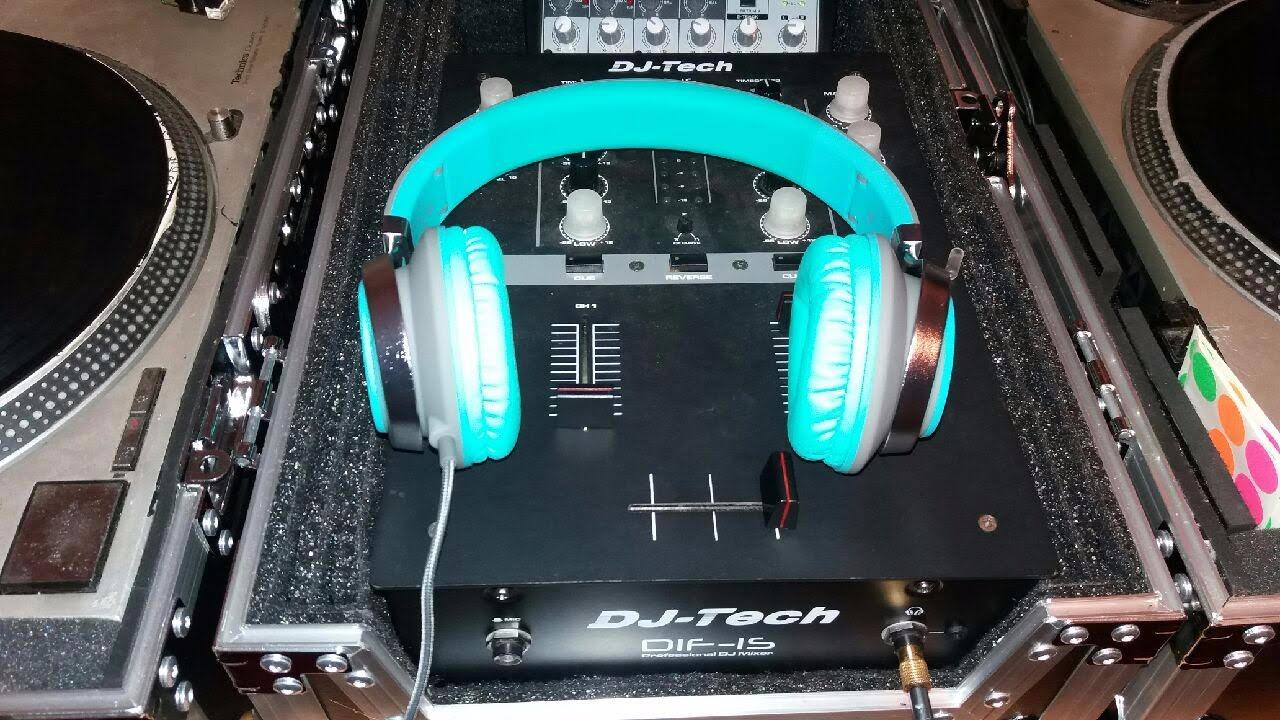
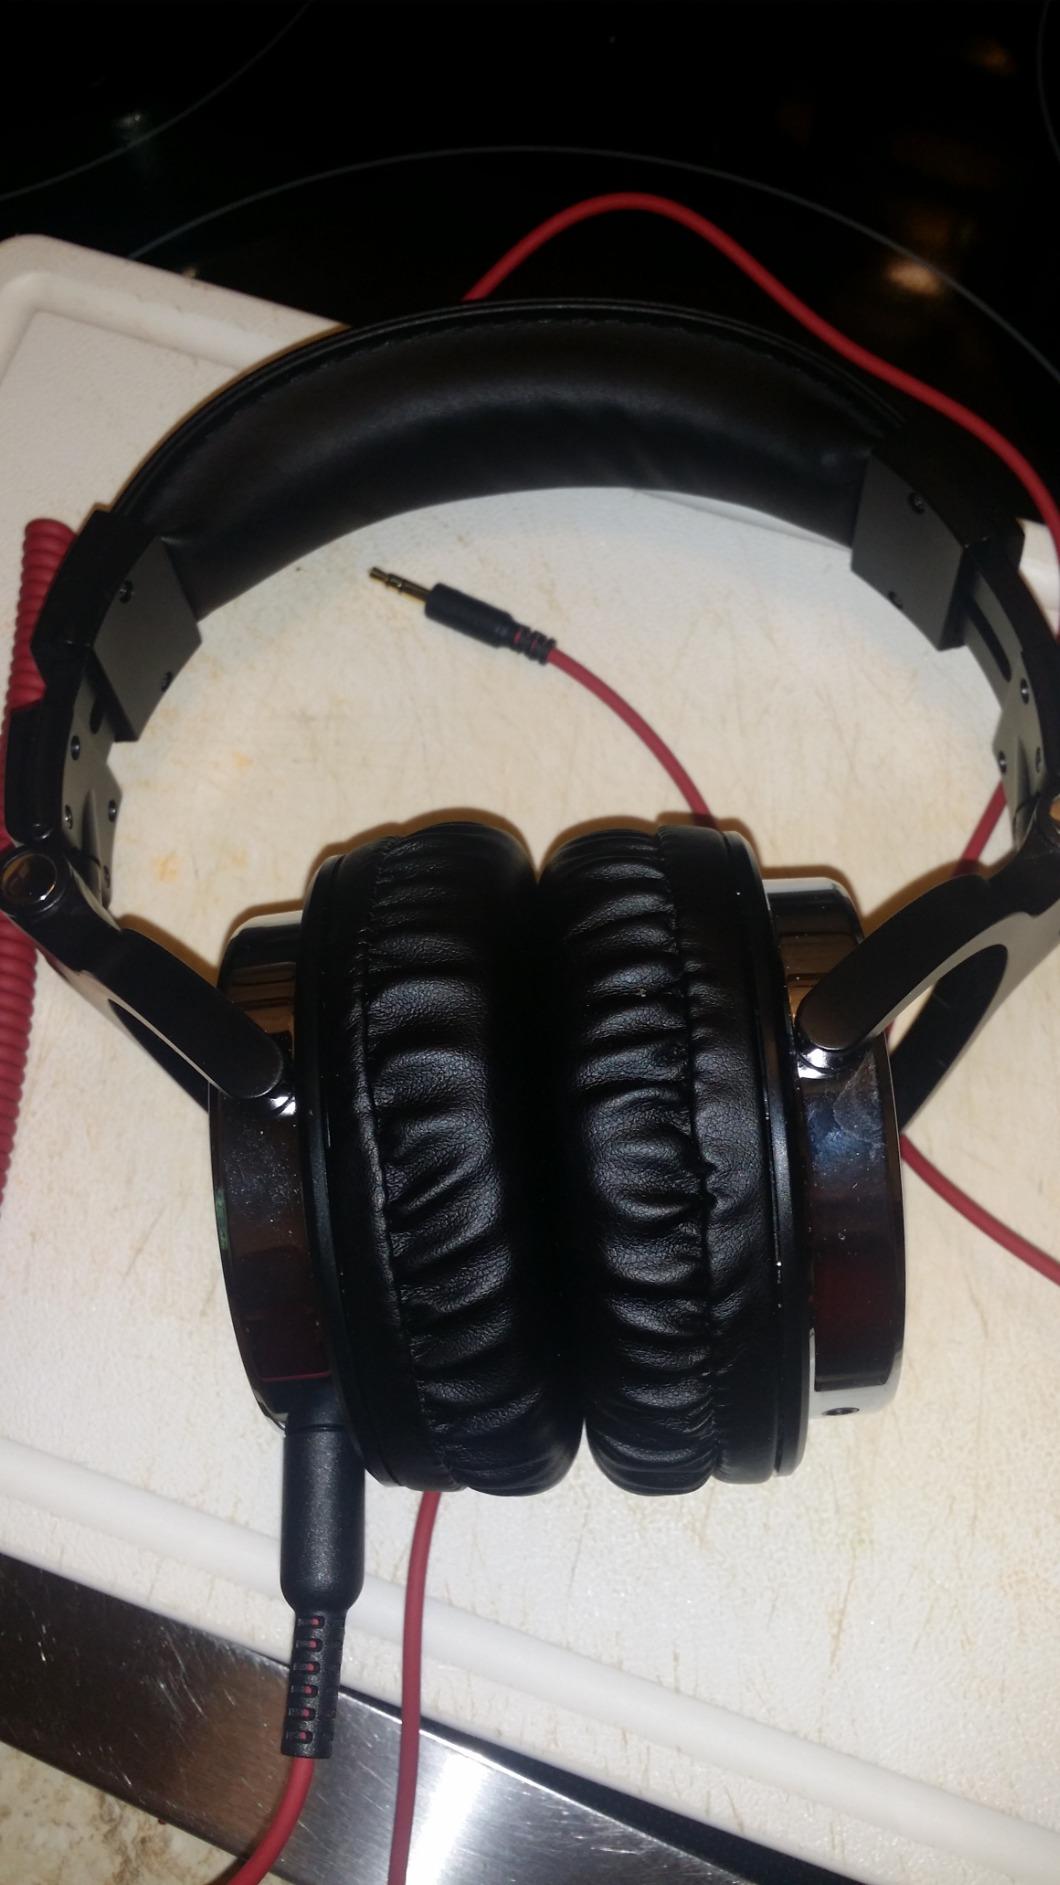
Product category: headphones
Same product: no